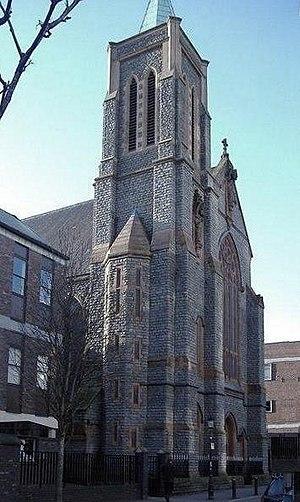
La cathédrale métropolitaine Saint-David est la cathédrale catholique de Cardiff au Pays de Galles. Située dans le centre-ville, c'est le siège de l'archidiocèse catholique de Cardiff. Elle est consacrée à l'apôtre gallois, saint David de Ménevie.
L'archidiocèse de Cardiff est une église particulière de l'Église catholique au Royaume-Uni. Il a été érigé le 28 octobre 1911. Son titulaire siège à la Cathédrale Saint-David de Cardiff au Pays de Galles.